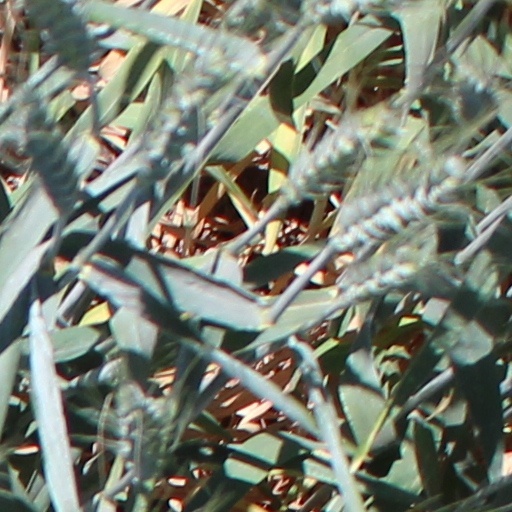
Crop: wheat